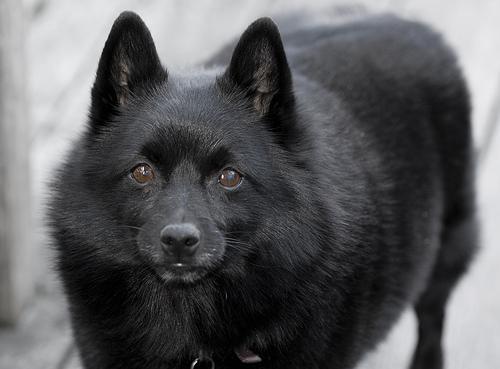
schipperke